327th Infantry Regiment (United States)

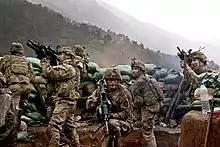
U.S. Soldiers with 2nd Battalion, 327th Infantry Regiment, 101st Airborne Division return fire during a firefight with Taliban forces in Barawala Kalay Valley in Kunar province, Afghanistan, 31 March 2011

At Bastogne, Belgium, the 327 held half of the perimeter (including the 401, which was acting as the Regiment's 3rd Battalion and later officially became a part of the 327). Numerous intense fights erupted along the 327 sector including two brutal fights at Marvie and more to the west in the 401 section. The Germans attacking were of the Volksgrenadiers and the elite tank-based Panzer Lehr. At Marvie the 327 was outnumbered by 15 to 1. Facing only two US companies, G Company, supported by several tanks from the 10th Armored Division and E Company in reserve, the German commander took his whole division further west. At Marvie, the Germans lost six tanks and several half tracks. One tank did break into Marvie, but was destroyed trying to make a run towards Bastogne. Several days later, during the night of 23 December, the enemy attacked in force with tanks. The road through Marvie was blocked when G Company mistook a US tank destroyer for a German tank and destroyed it on the village bridge. The Germans overran Hill 500 just to the west of Marvie and broke through the gap between F and G Company. The enemy then put rear pressure on the F Company Command Post. A platoon sized paratrooper element came to support F Company. The German forces managed to place tanks behind US lines between Marvie and Bastogne. The glider men of Company G and Company F were pushed back from 500 to 1,000 yards during the intense fighting, but did not break. Unable to make quick progress, the Germans pressed the attack until morning, but withdrew when the German Command Center was destroyed by US artillery. Again, the 327 was badly outnumbered by the enemy.